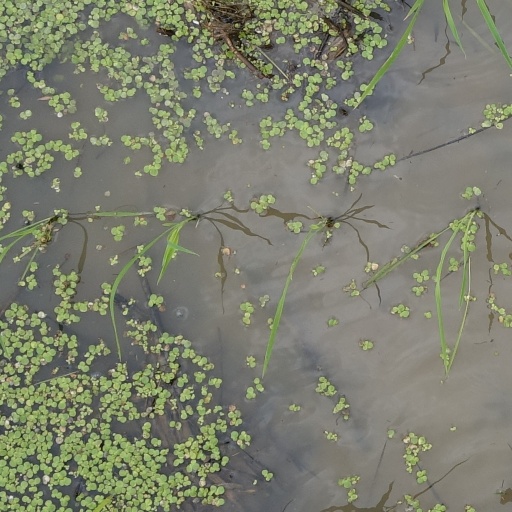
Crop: rice